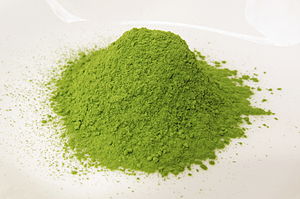
Japansk teceremoni / Billedegalleri
Japansk teceremoni er en japansk tradition, hvor drikning af te blev ophøjet til en kunstform.